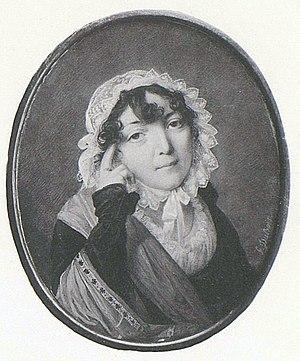
Le prince Stepan Borissovitch Kourakine, né le 9 juillet 1754 et mort en 1805, est un aristocrate russe, membre de la famille Kourakine et conseiller secret effectif, qui fut l'un des fondateurs du Club anglais de Moscou. Il était le frère du prince Alexandre Kourakine et du prince Alexis Kourakine, et le propriétaire du domaine d'Altoufievo et des terres de Kourakovchtchina dans le gouvernement de Iaroslavl, ainsi que du palais Kourakine de Moscou.